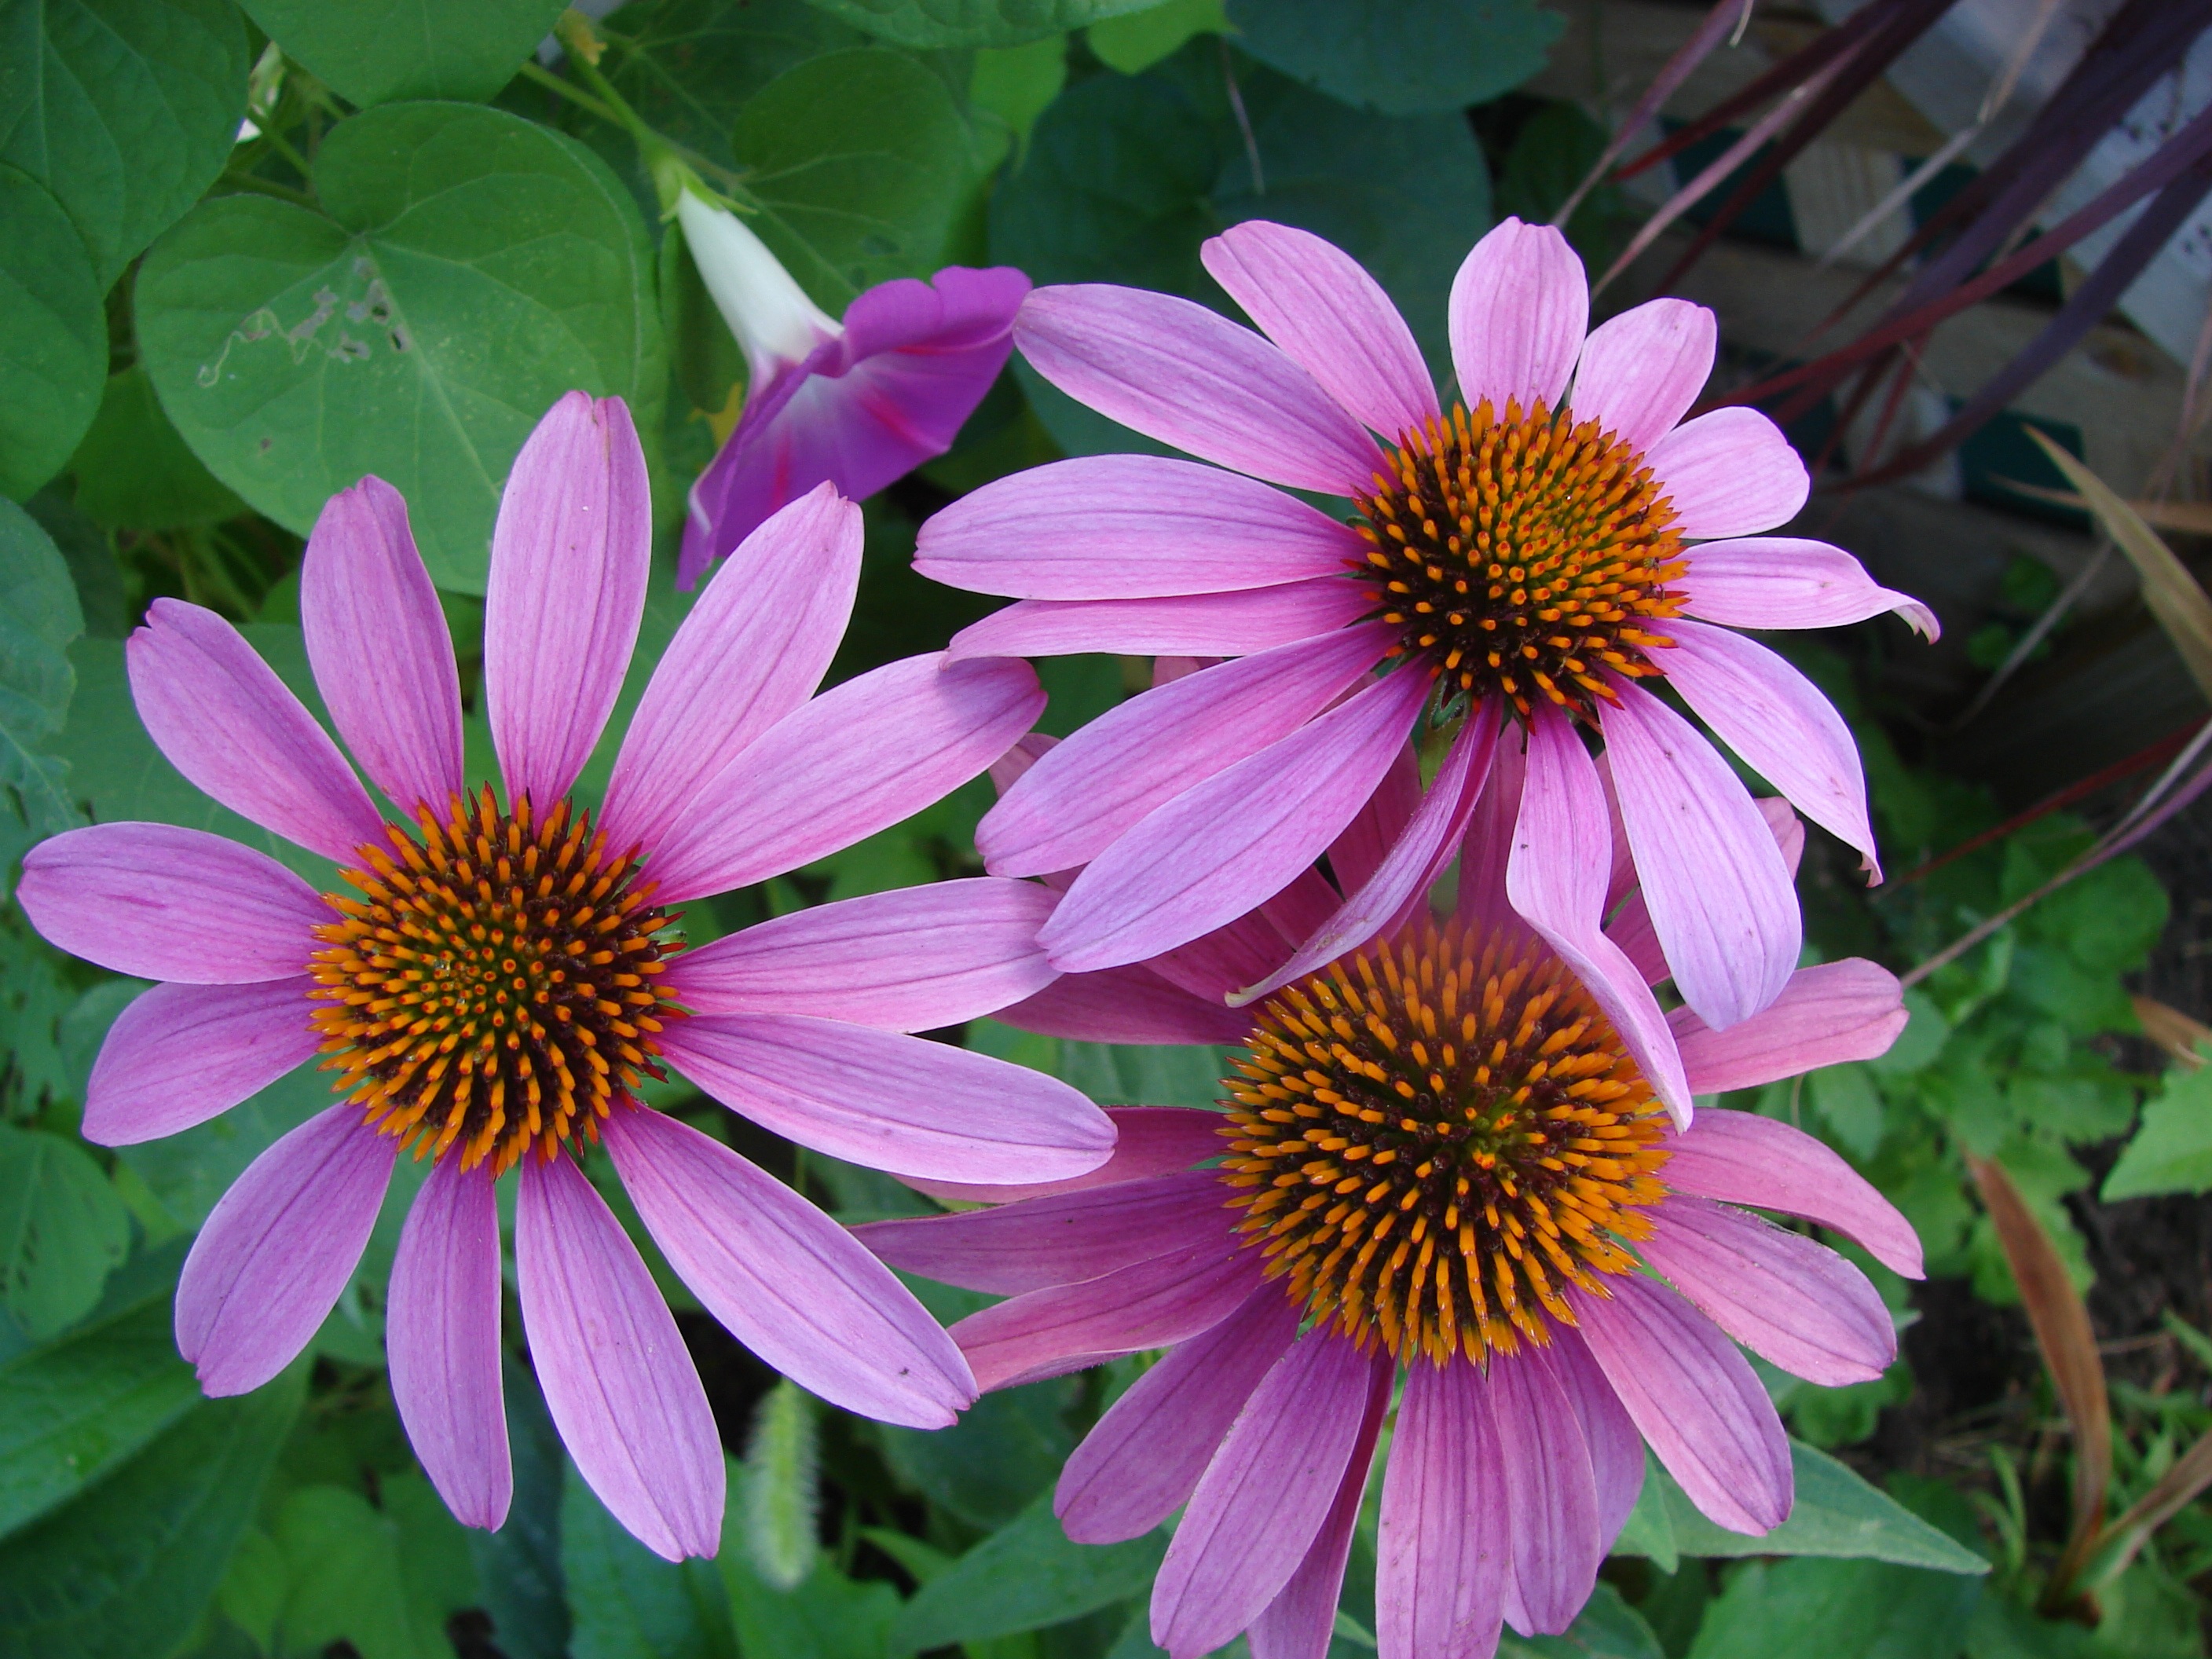
nature, blossom, plant, flower, purple, petal, botany, garden, flora, perennial, botanical, wildflower, gardening, coneflower, echinacea, purpurea, macro photography, flowering plant, daisy family, annual plant, land plant